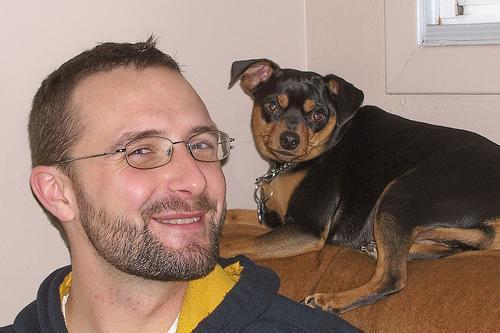
miniature_pinscher